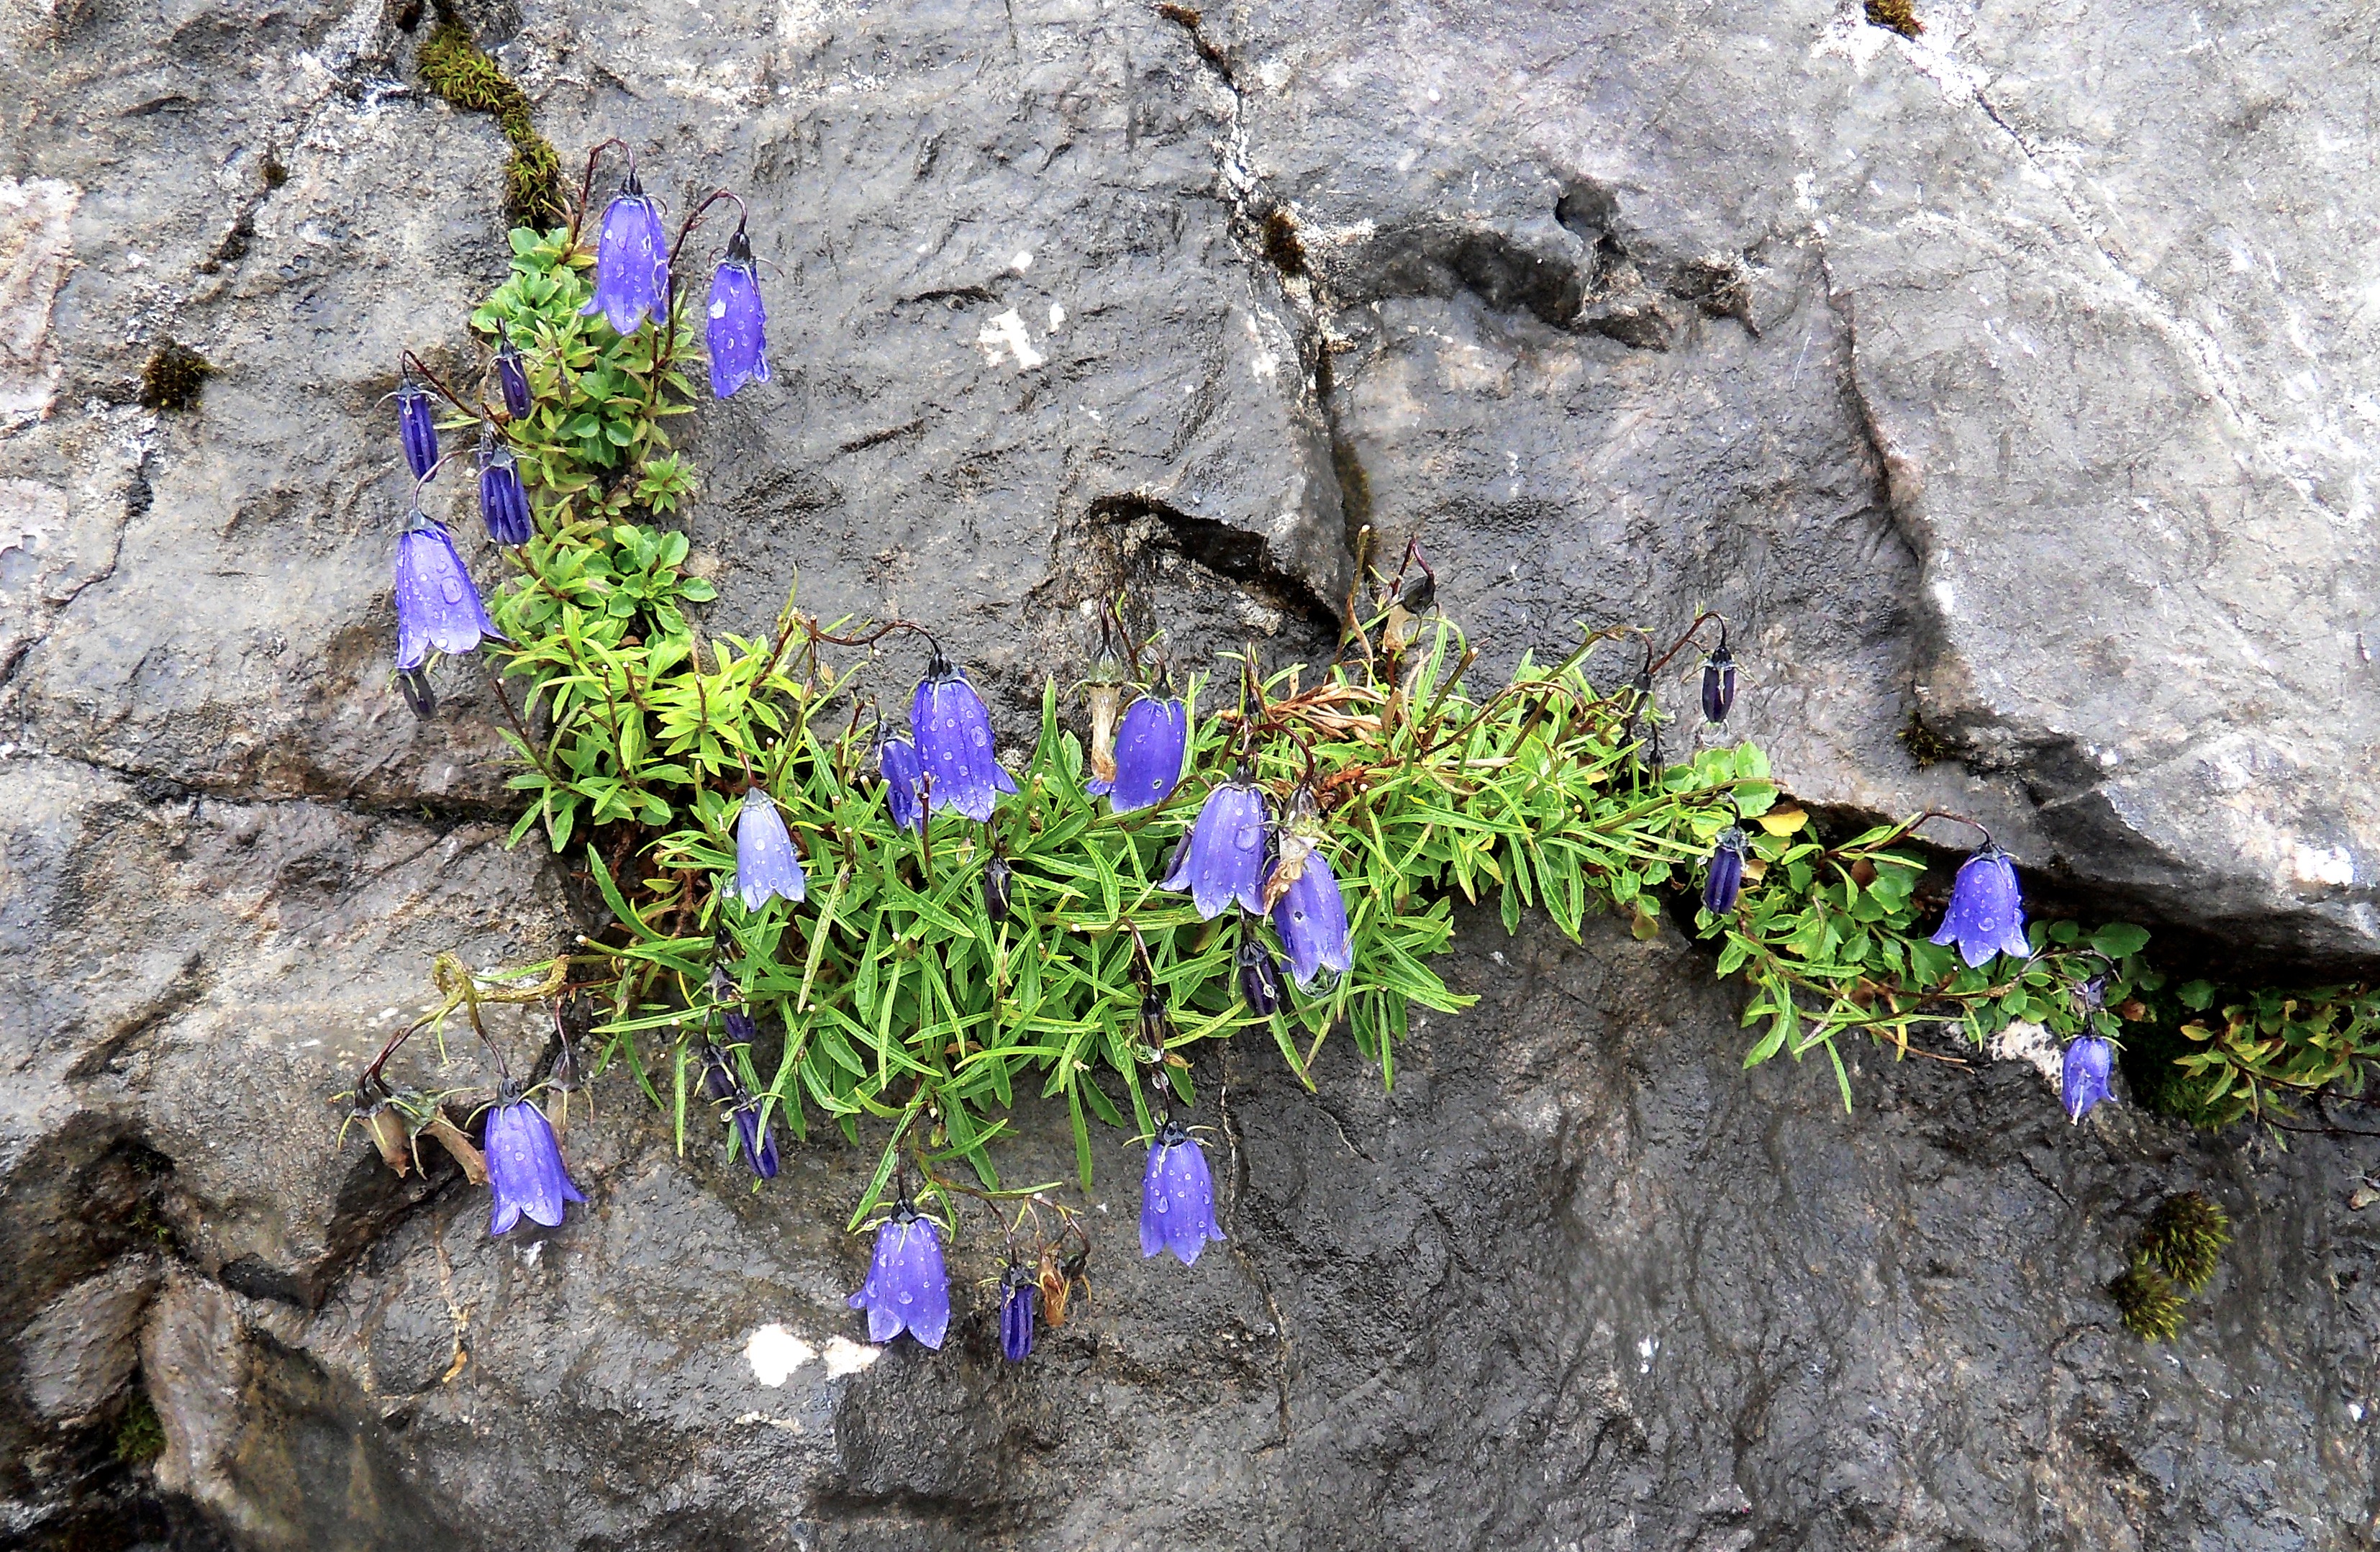
nature, rock, plant, flower, soil, flora, wildflower, gentian, mountain flower, unterberg, land plant